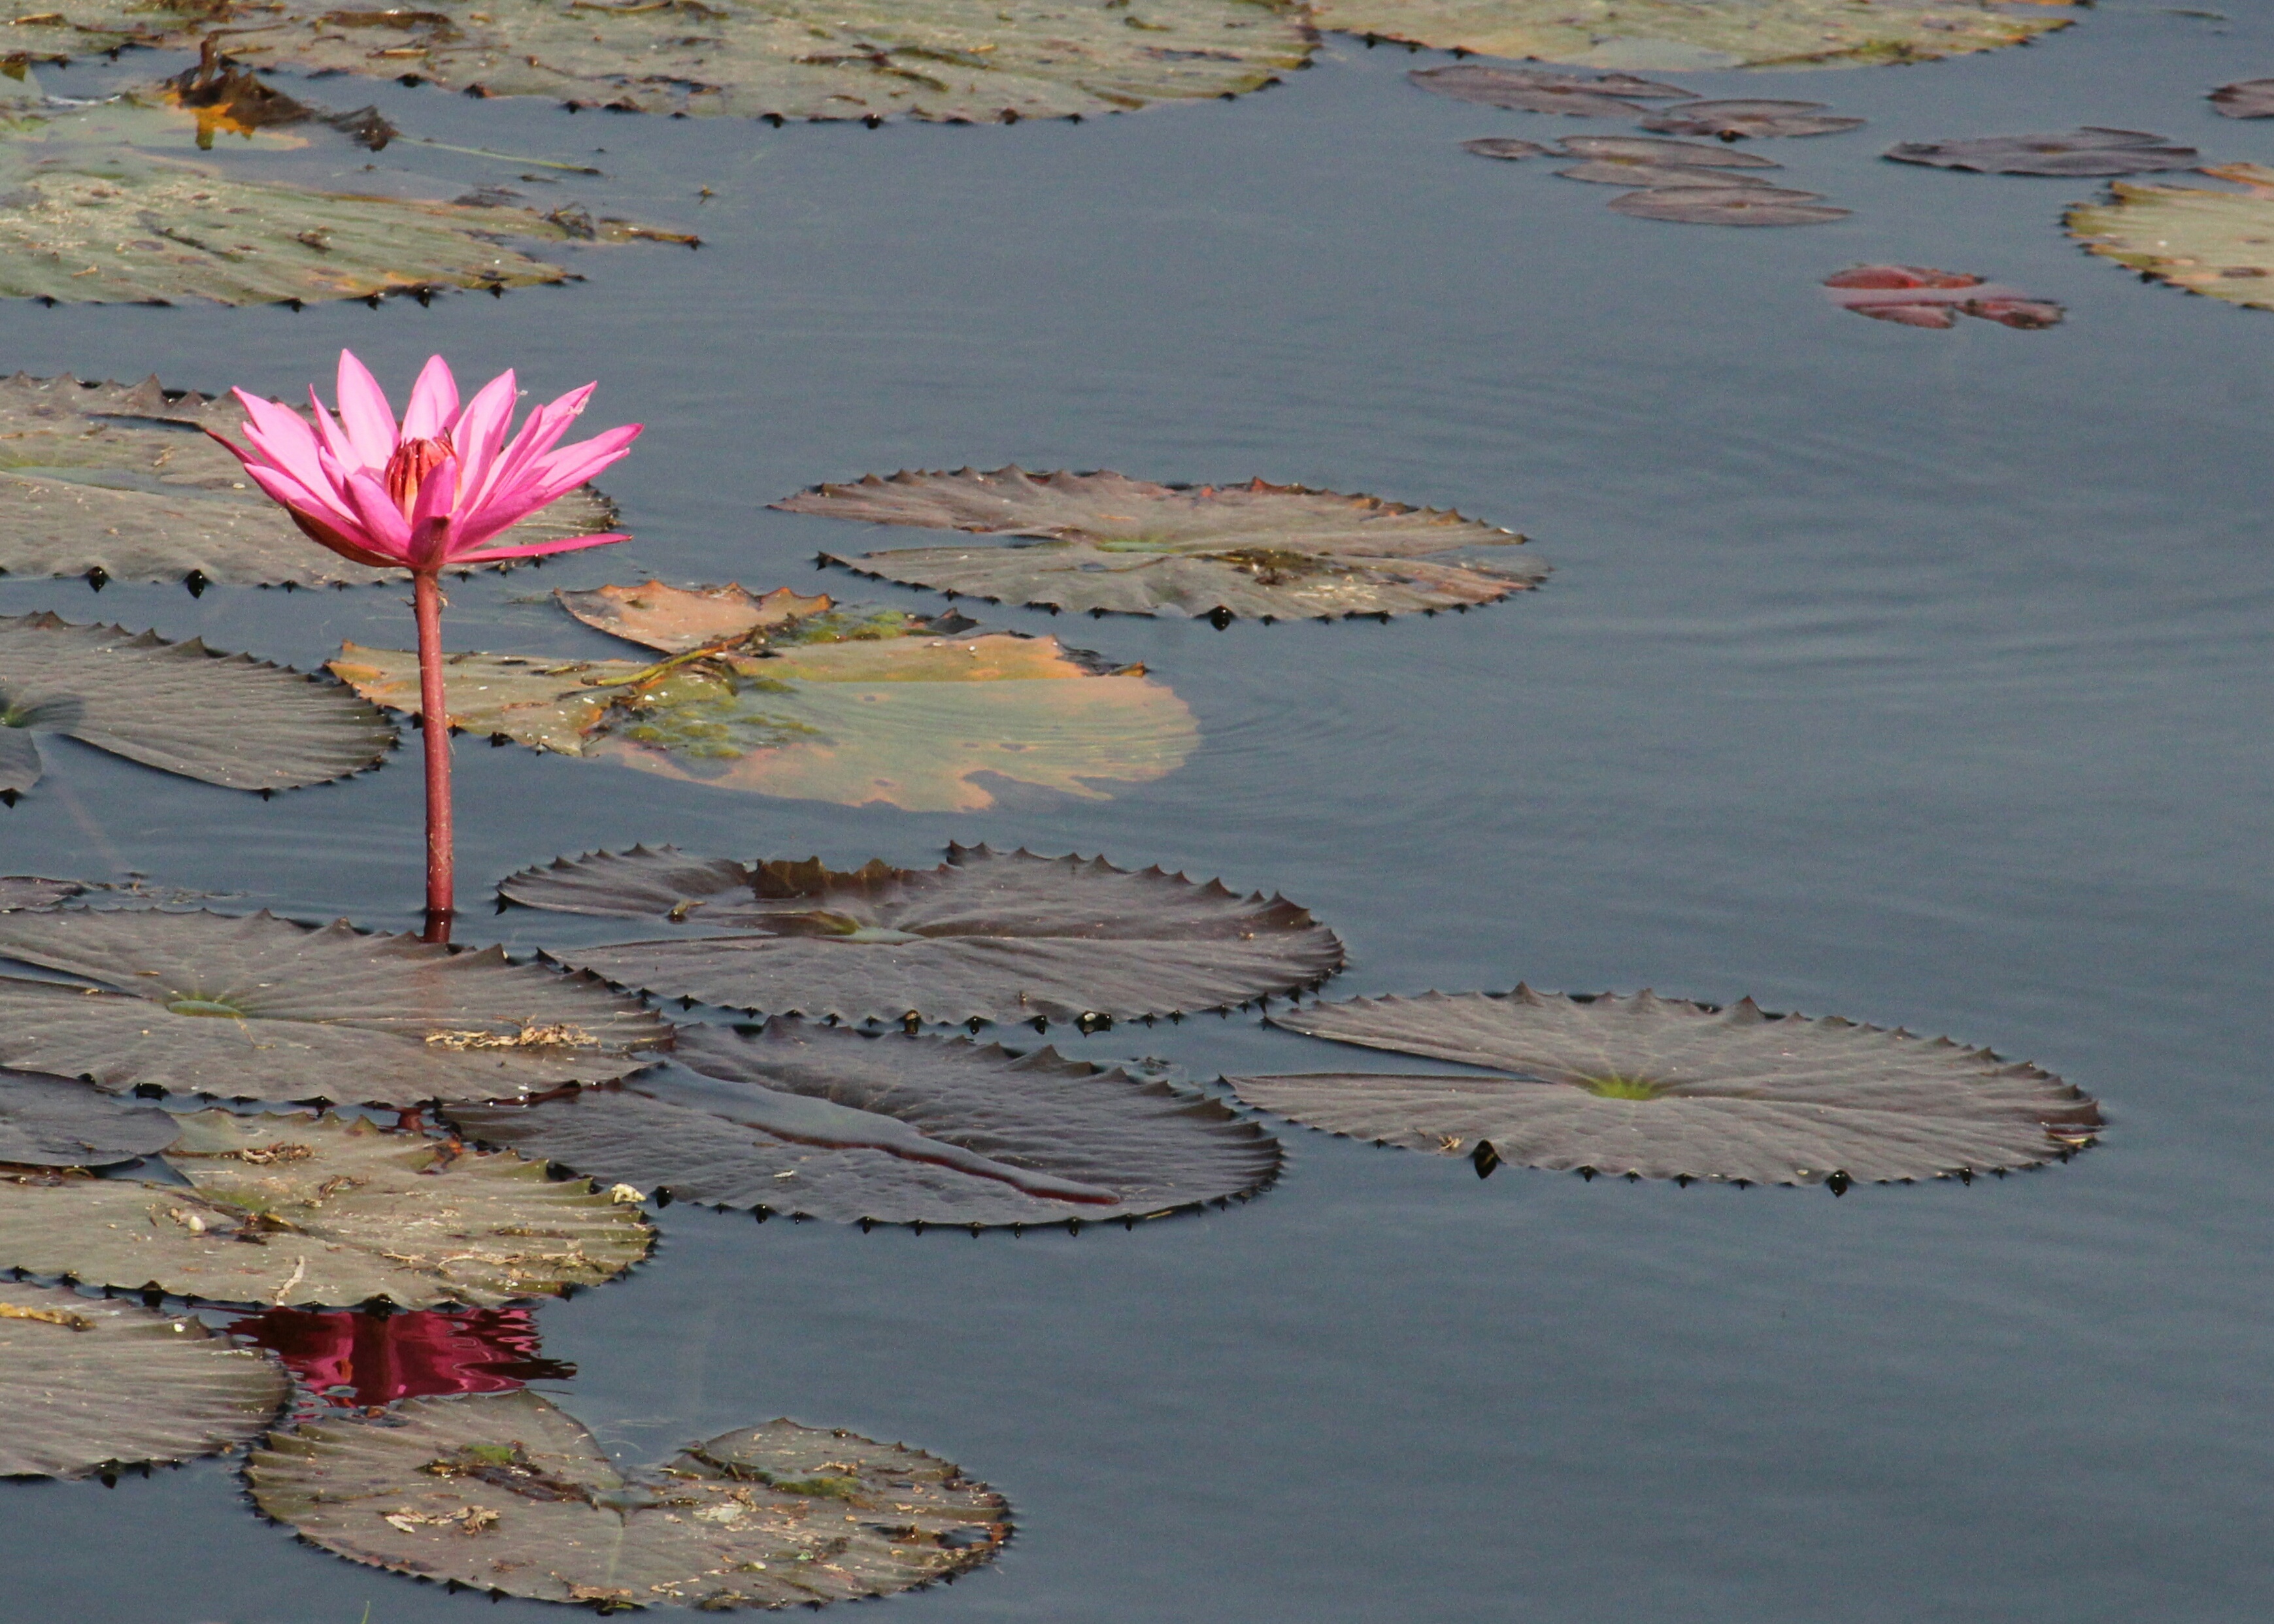
sea, coast, water, shore, flower, reflection, aerial photography